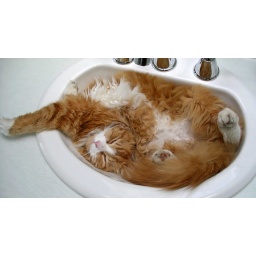
cat in a sink